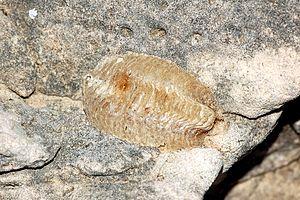
Mantoptères Cocon, 2 km du nord de Le Caylar, 43°51'N 03°19'E, 800mNN, Languedoc-Roussillon, France